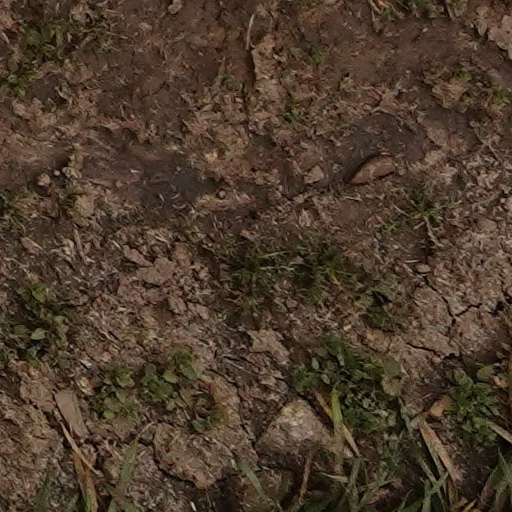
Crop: wheat